Manish Arora

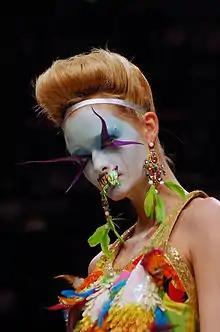

In 1997, Manish launched his own label ""Manish Arora"" and started retailing in India. Three years later, he participated in the first-ever India Fashion Week held in New Delhi and represented India at the Hong Kong Fashion Week.